The Lantern (1925 film)

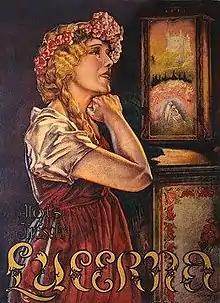

The Lantern is a 1925 Czech film directed by Karel Lamač and starring Theodor Pištěk and Anny Ondra. It is based on a play by Alois Jirásek. Lamač made a remake with the same name in 1938.